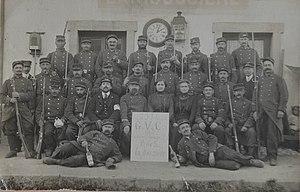
Cliché pris en août
Pendant la guerre franco-allemande de 1870, la Première Guerre mondiale, un régiment d’infanterie territorial, ou RIT, était une formation militaire composée essentiellement d'hommes âgés de 34 à 49 ans, considérés comme trop âgés et plus assez entraînés pour intégrer un régiment d’active ou de réserve.
La ligne d'Arches à Saint-Dié est une voie ferrée des Vosges, en France. Elle relie Arches, à proximité d'Épinal, à Saint-Dié-des-Vosges.
Le 43ᵉ régiment d'infanterie territorial est un régiment d'infanterie de l'armée de terre française qui a participé à la Première Guerre mondiale.
La halte de La Houssière est une ancienne halte ferroviaire française de la ligne d'Arches à Saint-Dié. Elle est située à La Houssière, dans le département des Vosges, en région Grand Est.